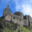
Label: castle